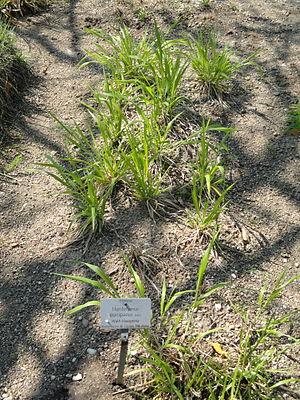
Hordelymus est un genre de plantes annuelles de la famille des Poacées.